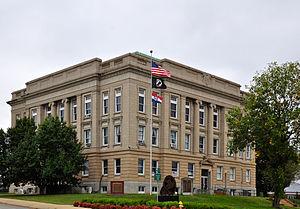
Le comté de Butler est un comté du Missouri aux États-Unis. Le siège du comté se situe à Poplar Bluff. Le comté date de 1849 et il fut nommé en hommage au sénateur William O. Butler. Au recensement de 2000, la population était constituée de 40 867 individus.